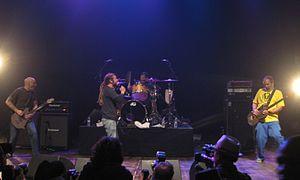
Black Flag est un groupe de punk hardcore américain, originaire de Hermosa Beach, en Californie. Le groupe est formé par Greg Ginn, le guitariste, compositeur principal et seul membre permanent à travers de multiples changements de personnel dans le groupe. Ils sont largement considérés comme l'un des premiers groupes de punk hardcore. Leur nom et leur logo rappellent le drapeau noir, symbole de la pensée anarchiste.